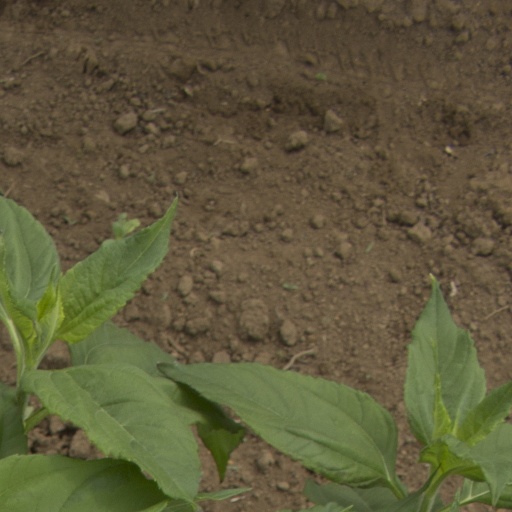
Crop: Jerusalem artichoke